Fairmont San Francisco

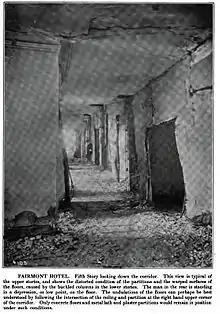
Damage to the fifth floor from the 1906 earthquake

The hotel was nearly completed before the 1906 San Francisco earthquake. Although the structure survived, the interior was heavily damaged by fire, and opening was delayed until 1907. Architect and engineer Julia Morgan was hired to repair the building because of her then innovative use of reinforced concrete, which could produce buildings capable of withstanding earthquakes and other disasters.